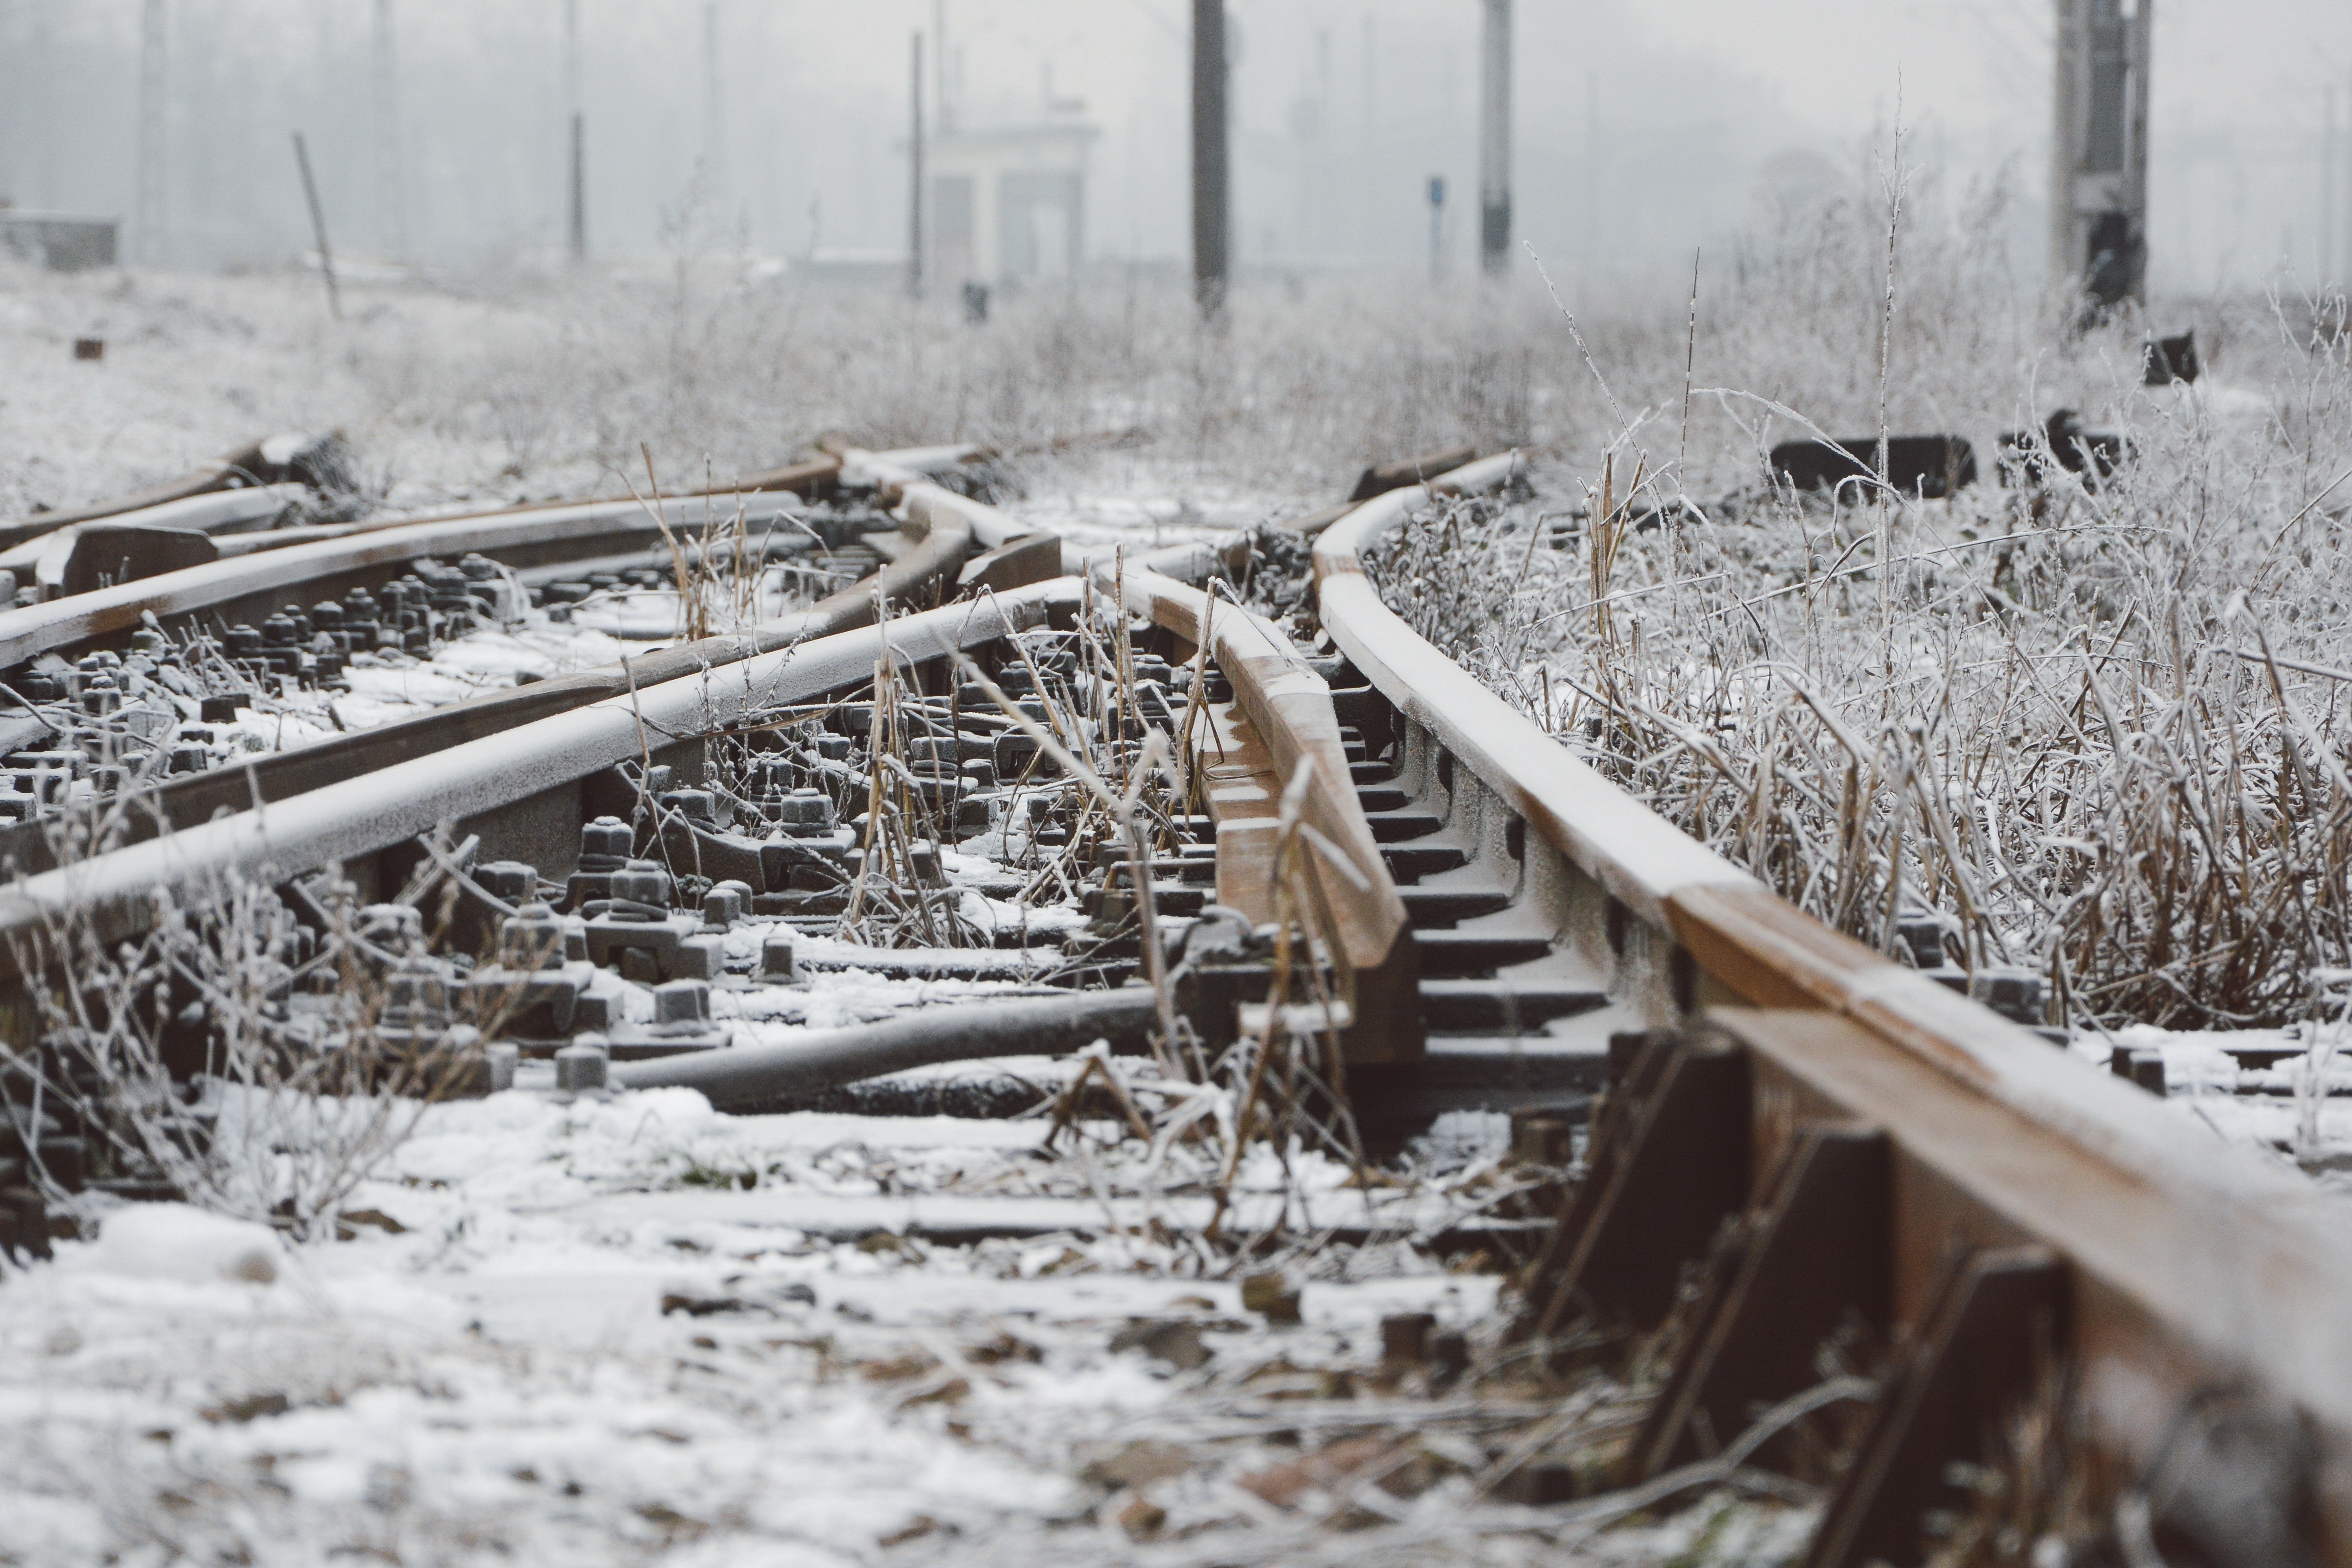
nature, snow, winter, track, railway, railroad, road, photography, frost, rail, transportation, transport, ice, weather, season, plants, screw, bolt, stock, wallpaper, blizzard, images, freezing, trackway, permanent way, geological phenomenon, winter storm, rain and snow mixed